Tetraclinis

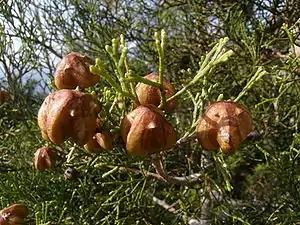
"Tetraclinis" cones at Al Hoceima National Park

It is a small, slow-growing tree, to 6–15 m (rarely 20 m) tall and 0.5 m (rarely 1 m) trunk diameter, often with two or more trunks from the base. The foliage forms in open sprays with scale-like leaves 1–8 mm long and 1–1.5 mm broad; the leaves are arranged in opposite decussate pairs, with the successive pairs closely then distantly spaced, so forming apparent whorls of four. The cones are 10–15 mm long, green ripening brown in about 8 months from pollination, and have four thick scales arranged in two opposite pairs. The seeds are 5–7 mm long and 2 mm broad, with a 3–4 mm broad papery wing on each side.